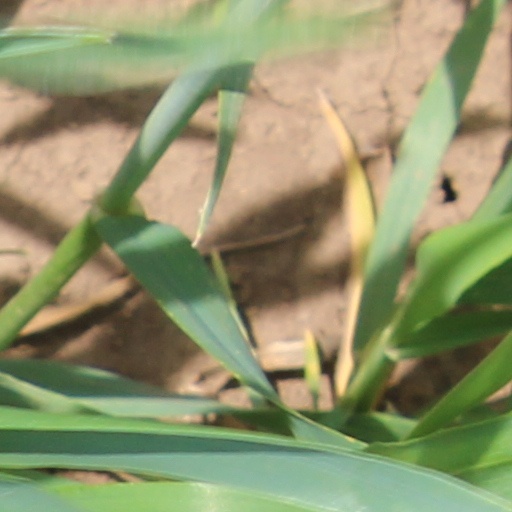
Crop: wheat